CAAC Flight 296

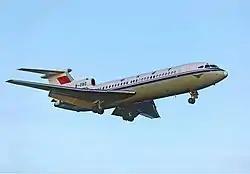
A CAAC Hawker Siddeley Trident, similar to the one involved

The hijacking of CAAC Flight 296, a Hawker Siddeley Trident 2E aircraft, took place on May 5, 1983. Flight 296 of China Civil Aviation Airlines (CAAC), a scheduled domestic passenger flight from to Shanghai Hongqiao International Airport, was hijacked by six Chinese nationals and was forced to land at Camp Page, a US military base in Chuncheon, South Korea.